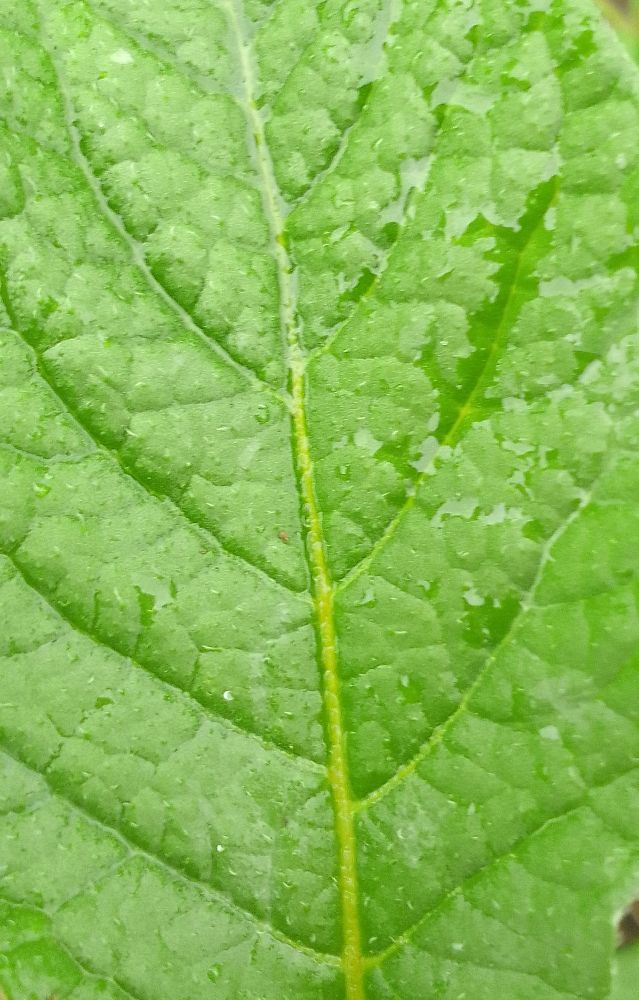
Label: Healthy